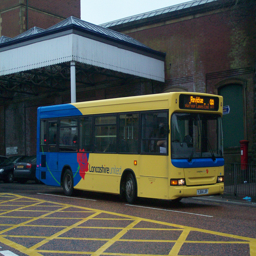
A yellow and blue bus parked in front of a building.
A bus sitting on the side of the road.
City bus driving through the city on side of street.
A yellow and blue bus is stopping at a bus stop.
this is a yellow bus at a stop